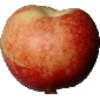
Label: Nectarine 1